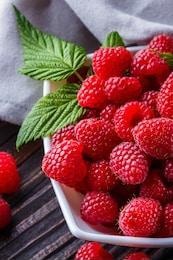
Label: raspberry